Israel–United States relations

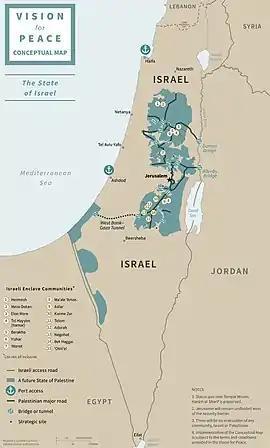
Trump's peace plan is the first U.S. peace proposal ever to contain a map with borders for a future State of Palestine.

President George W. Bush and Prime Minister Ariel Sharon established good relations in their March and June 2001 meetings. On October 4, 2001, shortly after the September 11 attacks, Sharon accused the Bush Administration of appeasing the Palestinians at Israel's expense in a bid for Arab support for the U.S. anti-terror campaign. The White House said that the remark was unacceptable. Rather than apologize for the remark, Sharon said that the United States failed to understand him. Also, the United States criticized the Israeli practice of assassinating Palestinians believed to be engaged in terrorism, which appeared to some Israelis to be inconsistent with the U.S. policy of pursuing Osama bin Laden "dead or alive". Nonetheless, it was later revealed that Sharon obtained an understanding from the Bush administration that the U.S. government would provide support for Israel while it undertook an extensive campaign of targeted assassinations against Palestinian militants, in exchange for an Israeli undertaking to desist from continuing with the creation of further settlements in the West Bank.